History of health care reform in the United States

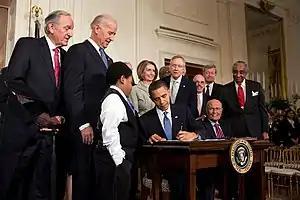
President Obama signing the Patient Protection and Affordable Care Act on March 23, 2010.

The election of Scott Brown meant Democrats could no longer break a filibuster in the Senate. In response, White House Chief of Staff Rahm Emanuel argued the Democrats should scale-back for a less ambitious bill; House Speaker Nancy Pelosi pushed back, dismissing Emanuel's scaled-down approach as "Kiddie Care." Obama also remained insistent on comprehensive reform, and the news that Anthem in California intended to raise premium rates for its patients by as much as 39% gave him a new line of argument to reassure nervous Democrats after Scott Brown's win. On February 22 Obama laid out a "Senate-leaning" proposal to consolidate the bills. He also held a meeting, on February 25, with leaders of both parties urging passage of a reform bill. The summit proved successful in shifting the political narrative away from the Massachusetts loss back to healthcare policy.